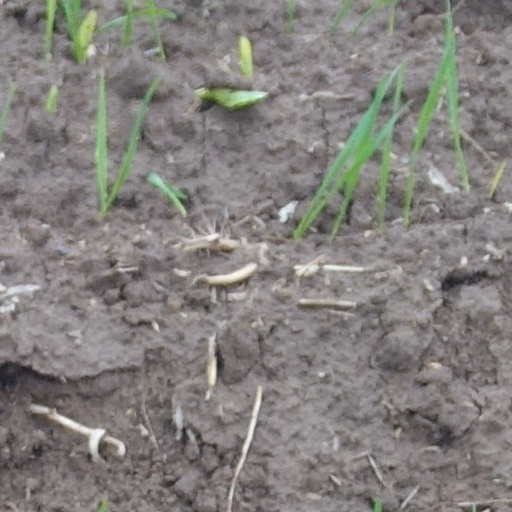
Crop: wheat